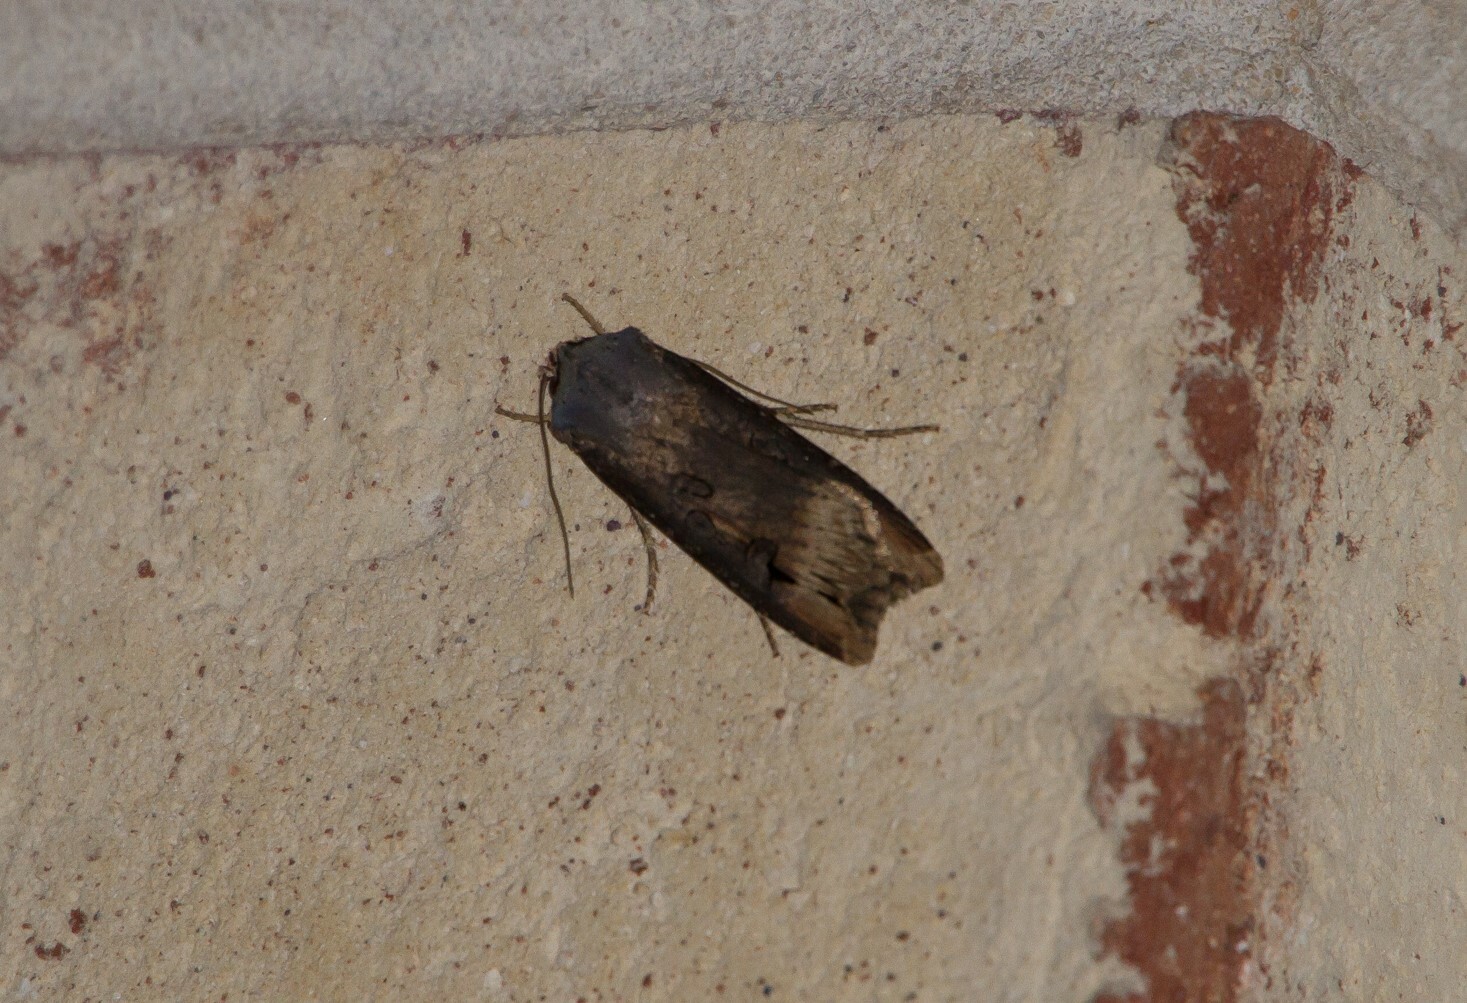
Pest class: cutworms